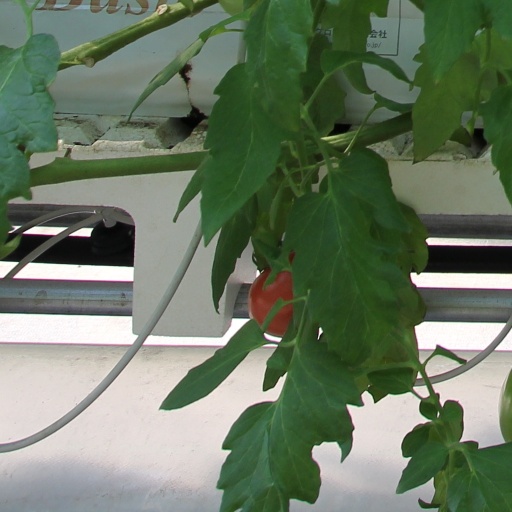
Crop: tomato